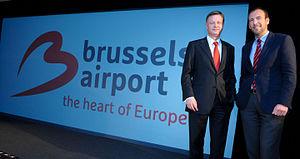
L'aéroport de Bruxelles-National, en néerlandais Brussel-Nationaal luchthaven, commercialement intitulé Brussels Airport depuis le 19 octobre 2006 mais encore parfois nommé « Aéroport de Zaventem », voire « Zaventem », est un aéroport belge situé à douze kilomètres au nord-est de Bruxelles, sur le territoire des communes de Zaventem, Machelen et Steenockerzeel dans la province du Brabant flamand. Il est essentiellement utilisé pour les vols européens et les vols internationaux en direction de l’Afrique, l’Asie, l’Amérique ou bien encore le Moyen-Orient.